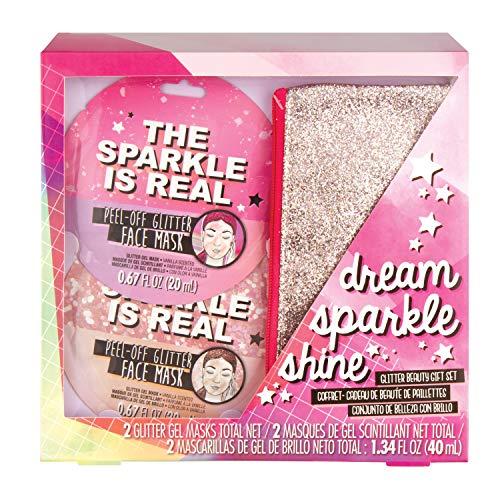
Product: Style. Lab by Fashion Angels Glitter Sparkle Shine Gift Set, Multicolor
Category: Toys & Games | Arts & Crafts | Craft Kits
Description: Dream, sparkle, and shine beauty gift set with two peel off glitter face masks and a pouch.
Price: $8.99
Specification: ProductDimensions:8.5x9x1.8inches|ItemWeight:5.6ounces|ShippingWeight:5.6ounces(Viewshippingratesandpolicies)|ASIN:B07HCWFCFG|Itemmodelnumber:77333|Manufacturerrecommendedage:8yearsandup